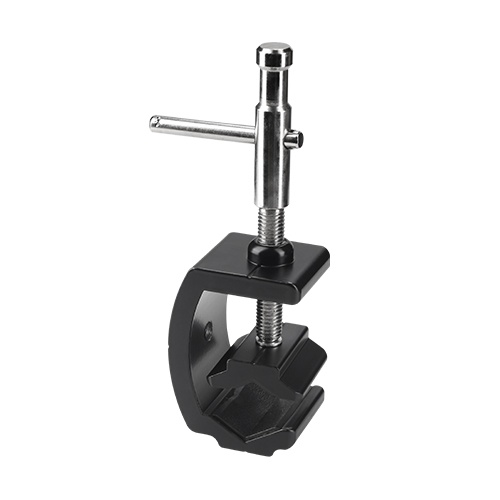
E-Image Pipe clamp with 5/8"pin
Max:φ16-50mm
Pipe Clamp with 5/8" Pin This versatile pipe clamp with 5/8" pin is designed to accommodate pipes ranging from φ16-50mm in diameter, providing a secure and sturdy way to mount your equipment. The sturdy design will give you peace of mind while using it in a variety of settings, whether in a studio or on location. Perfect for professionals, this clamp enables you to capture stunning shots without worrying about the stability of your equipment. Specifications net weight 0.4kg Clamping length 16-50mm
Brand: E-Image
Category: Cameras & Optics > Photography > Lighting & Studio > Studio Stands & Mounts > Clamps